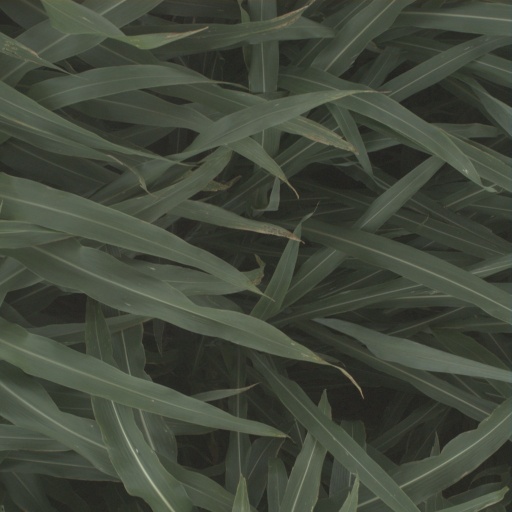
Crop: sorghum